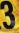
Number: 3